Bound state in the continuum

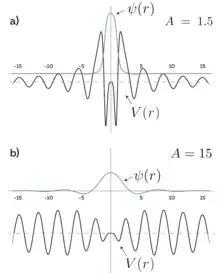
(a) Potential and wave function (on an arbitrary scale along the vertical axis) corresponding to zero energy, for the second case of the Wigner von Neumann SSC, formula_35 (b) formula_36.

First of all, we take a function formula_37, then formula_38. These are divergent spherical waves, since the energy formula_4 is greater than the potential formula_38, the classical kinetic energy remains positive. The wave function belongs to a continuous spectrum, the integral formula_41 diverges. Let's try to change the wave function so that the quadratic integral converges and the potential varies near -1.